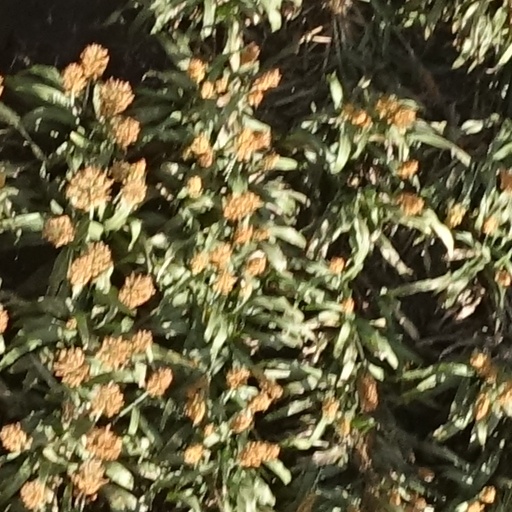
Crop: sorghum